Åsnes Municipality

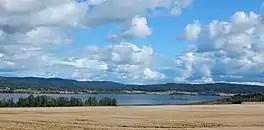
View of Gjesåssjøen lake

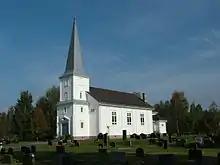
Åsnes Finnskog Church

When municipal government was established in Norway on 1 January 1838, the Åsnes area was part of Hof Municipality. In 1849, Hof Municipality was divided into two: Hof Municipality (population: 2,913) in the south and Aasnes og Vaaler Municipality (population: 7,087) in the north. A short time later, in 1854, Aasnes og Vaaler Municipality was divided into two: Våler Municipality (population: 3,410) in the north and Åsnes Municipality (population: 3,677) in the south.